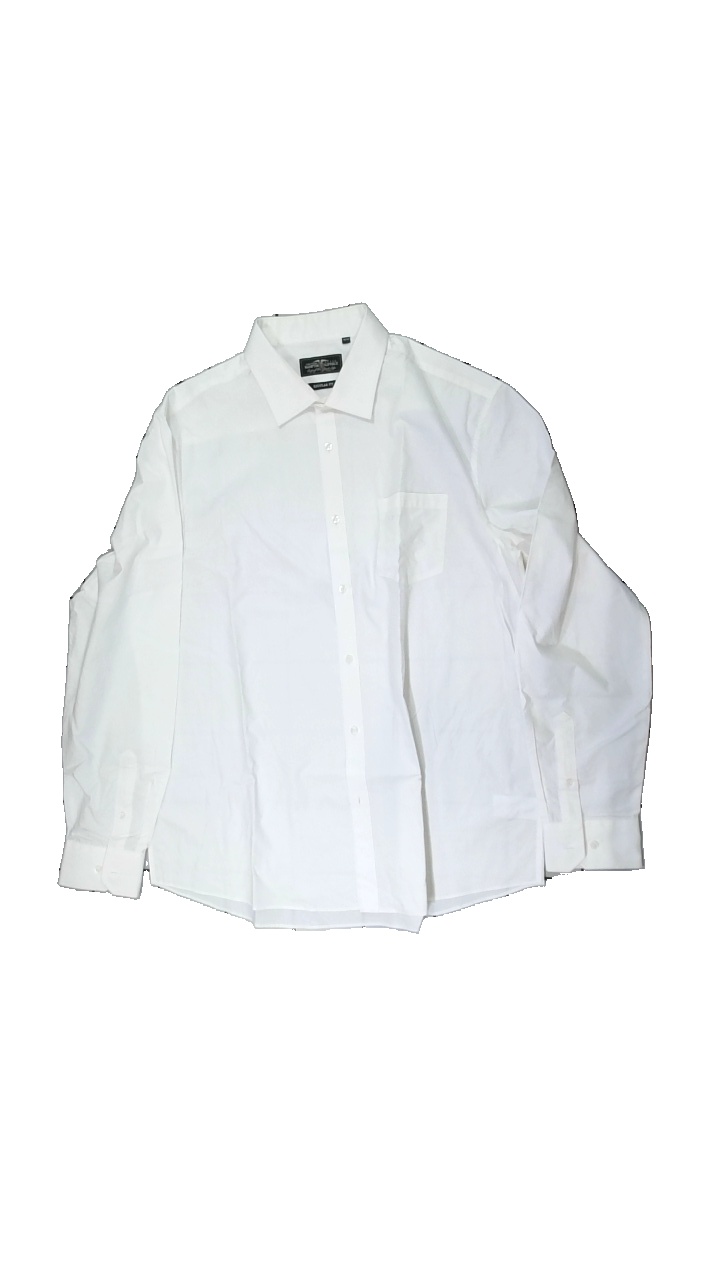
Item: Shirt (Men)
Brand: Hamton Republic (kappahl)
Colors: White
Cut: Regular
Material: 100% cotton
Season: All
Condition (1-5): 1
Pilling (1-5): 4
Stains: Major
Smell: Minor
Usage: Export
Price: <50